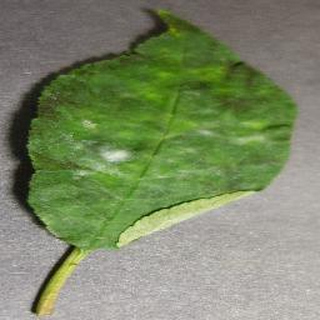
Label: cherry_powdery_mildew